Strathearn

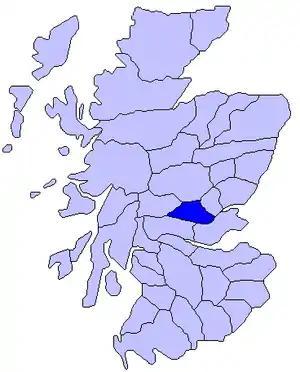
Map of Scotland showing the province of Strathearn

Strathearn or Strath Earn, also the Earn Valley, is the strath of the River Earn, which flows from Loch Earn to meet the River Tay in the east of Scotland.